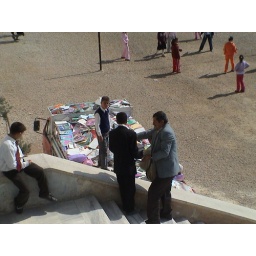
This truck is full of old books. They will go to paper factory in GaziAntep.